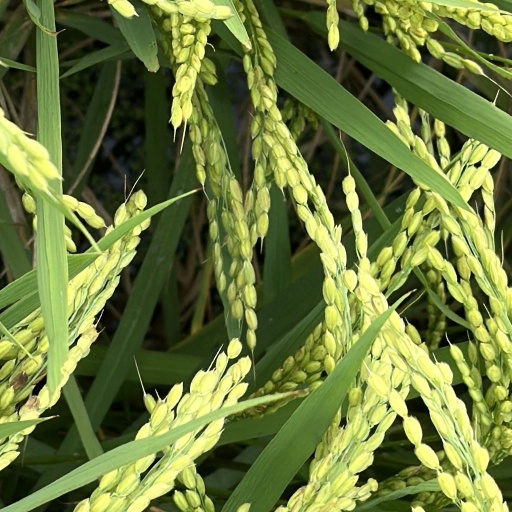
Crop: rice